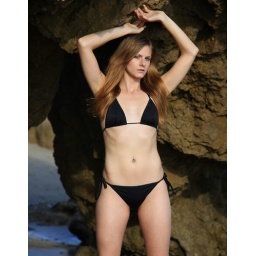
Photoshoot of a pretty model with long blonde hair and blue eyes in a black bikini.